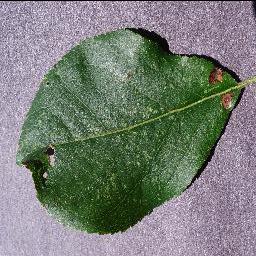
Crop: apple
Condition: black_rot